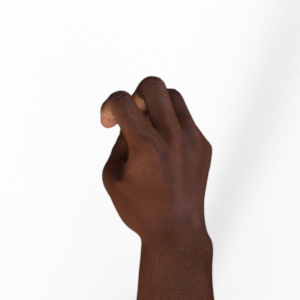
Label: rock